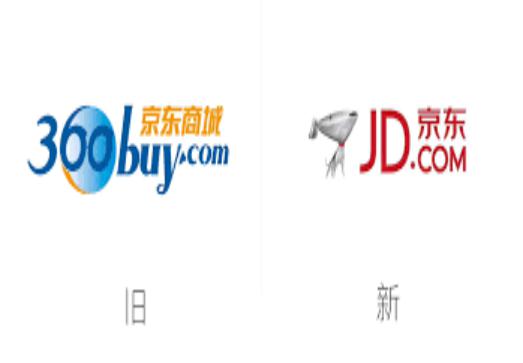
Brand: jd
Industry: Others